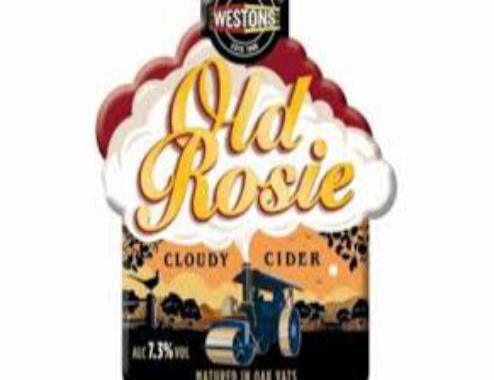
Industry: Food